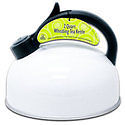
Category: kettle